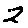
Label: 2